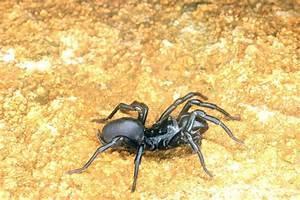
spider